Morangos com Açúcar

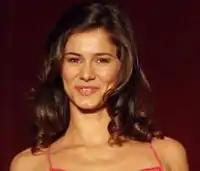
Cláudia Vieira played a main role in the second series.

In May 2006, an outbreak of the so-dubbed "Morangos com Açúcar Virus" was reported in Portuguese schools. 300 or more students at 14 schools reported similar symptoms to those experienced by the characters in a then recent episode where a life-threatening virus affected the school depicted in the show. Symptoms of the "virus" included rashes, difficulty breathing, and dizziness. The perceived outbreak forced some schools to temporarily close. The Portuguese National Institute for Medical Emergency eventually dismissed the illness as mass hysteria.